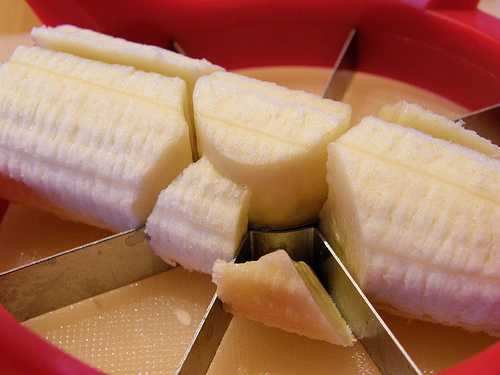
Label: Banana